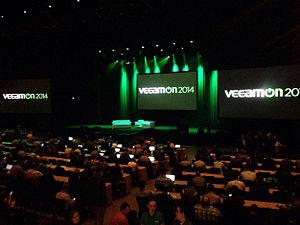
Veeam Software est une société privée spécialisée en technologies de l’information et en développement de logiciels de sauvegarde, de reprise d’activité et d’administration des environnements virtualisés pour VMware et Hyper-V. Le siège social de l’entreprise se trouve à Baar.